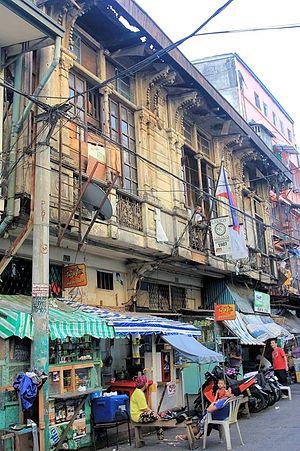
Cet article recense les sites concernés par l'observatoire mondial des monuments en 2016.